Bernhard III, Duke of Saxe-Meiningen

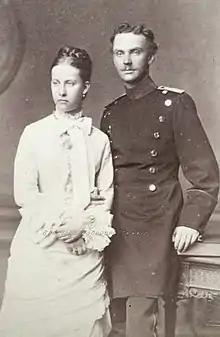
Bernhard of Saxe-Meiningen with Charlotte of Prussia around the time of their engagement, 1876

He married in Berlin on 18 February 1878 Princess Charlotte of Prussia, his second cousin, daughter of Frederick III, German Emperor and granddaughter of the Queen Victoria. They had one daughter: Princess Feodora of Saxe-Meiningen (b. Potsdam, 12 May 1879 - d. Schloß Neuhoff, 26 August 1945), married on 24 September 1898 to Heinrich XXX of Reuss-Köstritz.